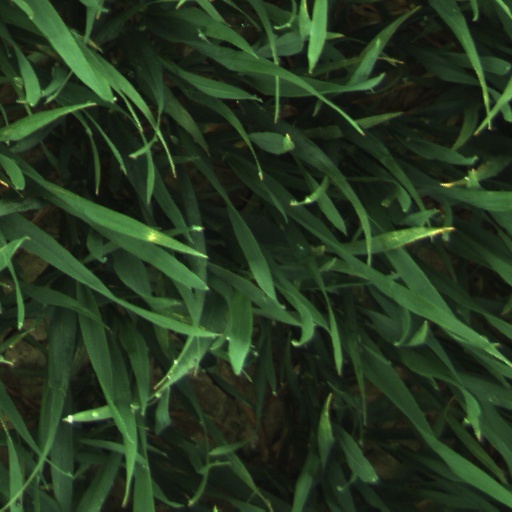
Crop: wheat